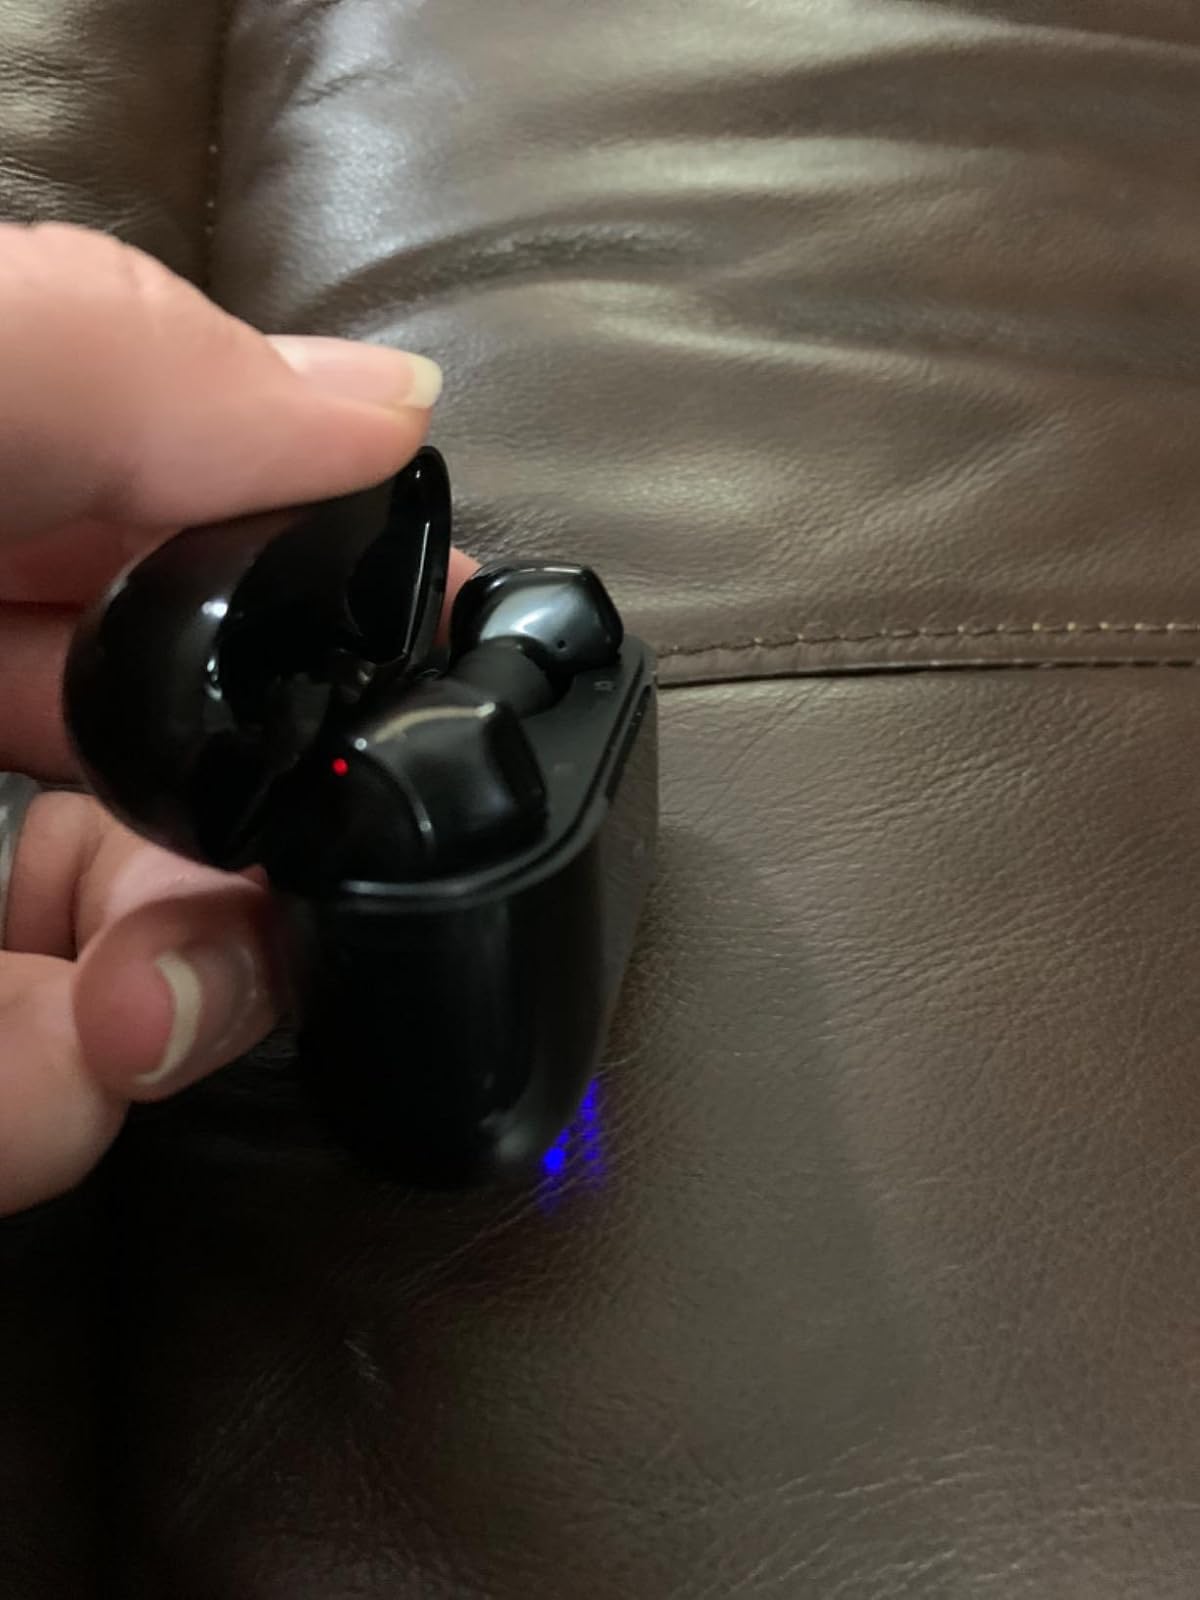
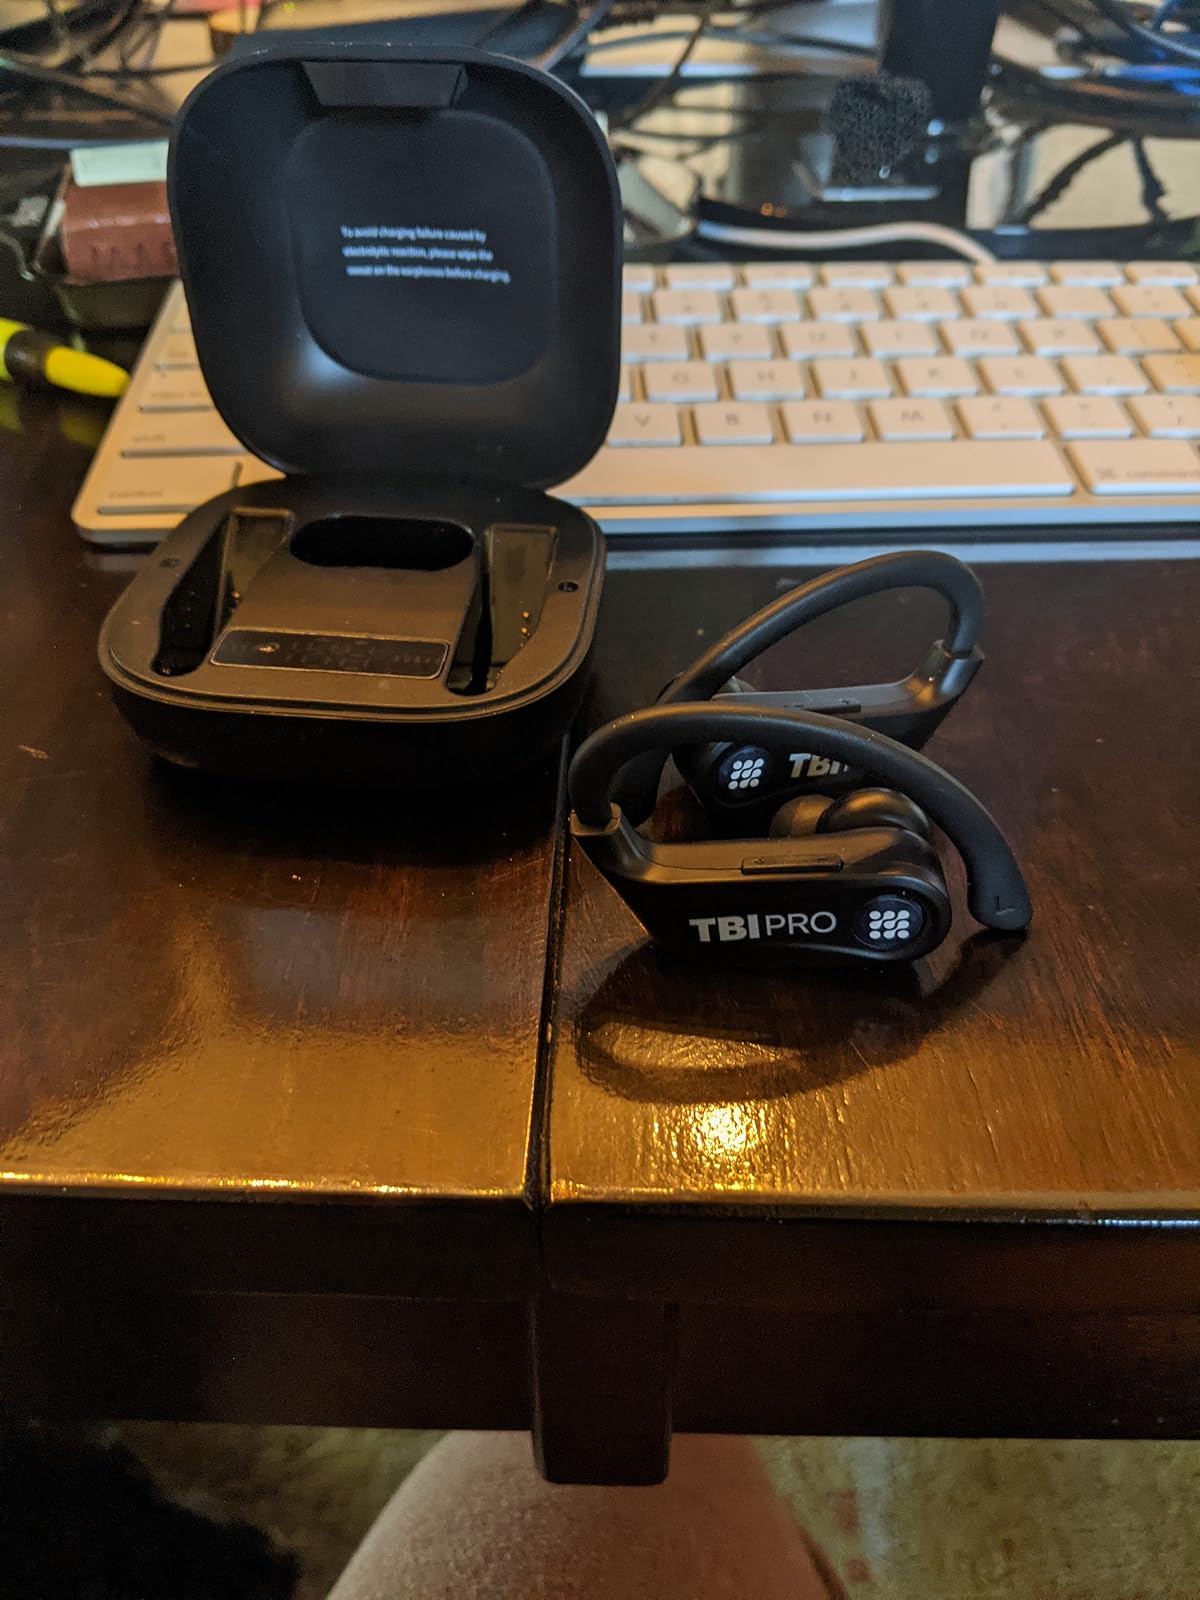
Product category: earbuds
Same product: no